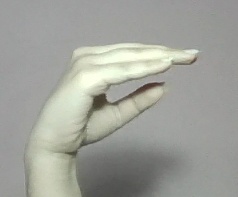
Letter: jeem